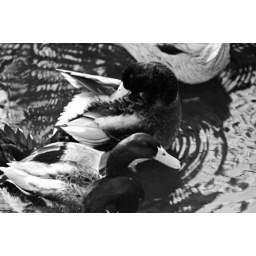
canal ducks, in black and white